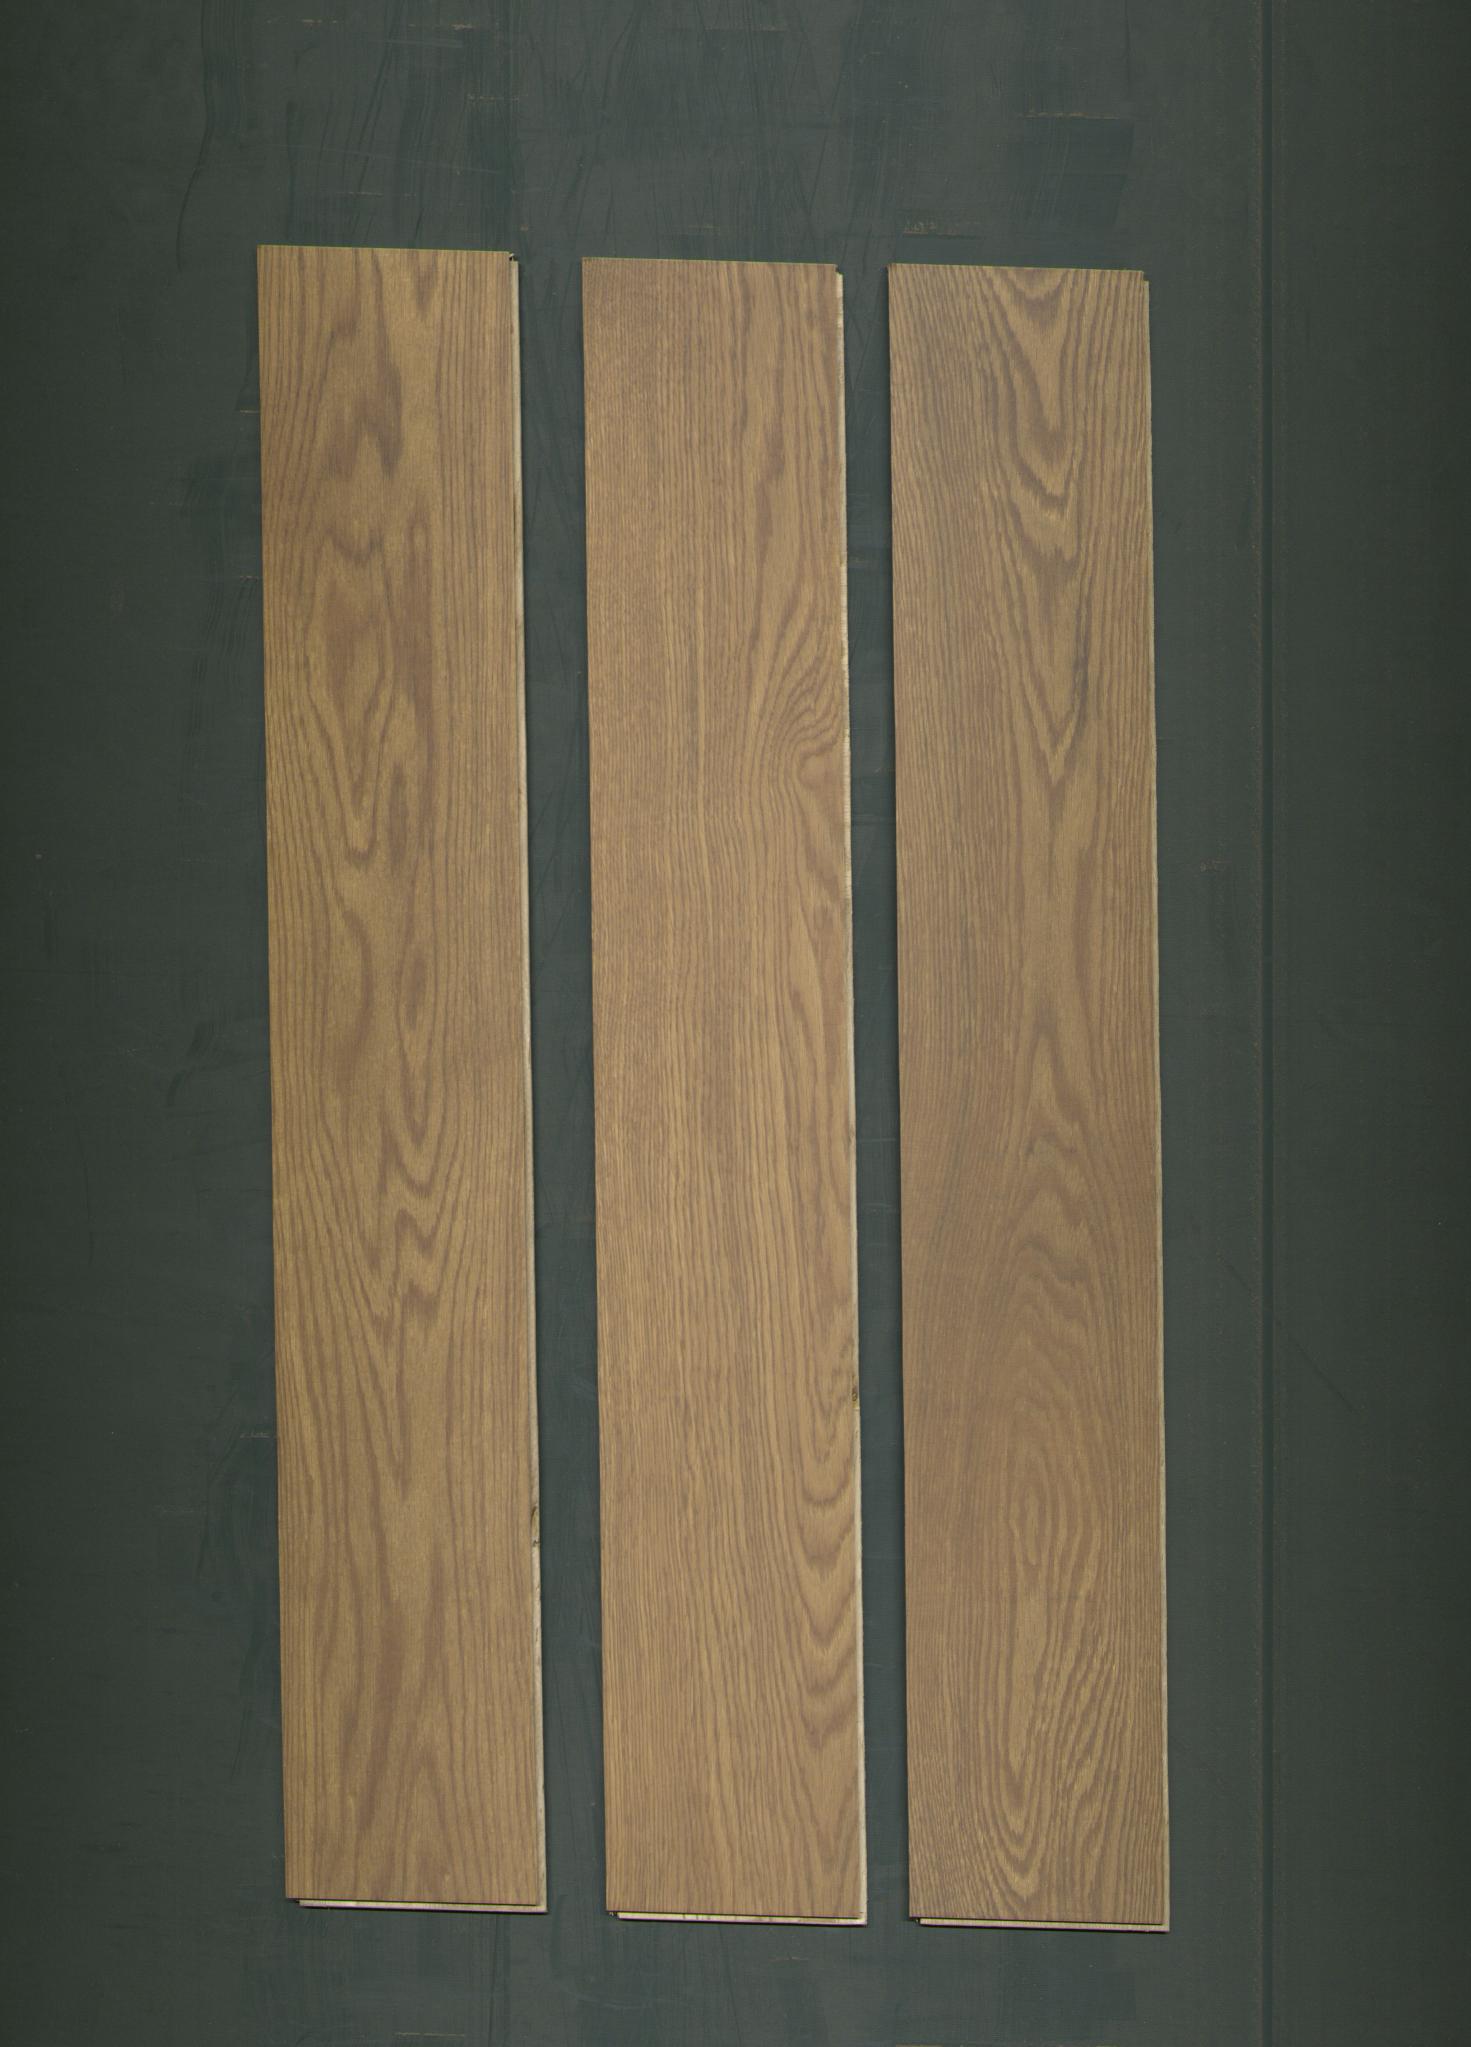
Label: mixers